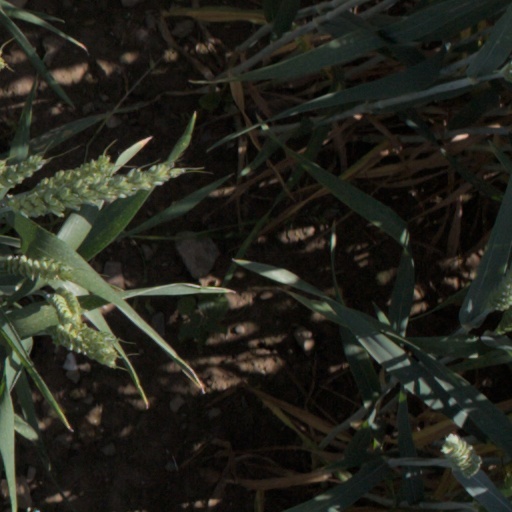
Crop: wheat